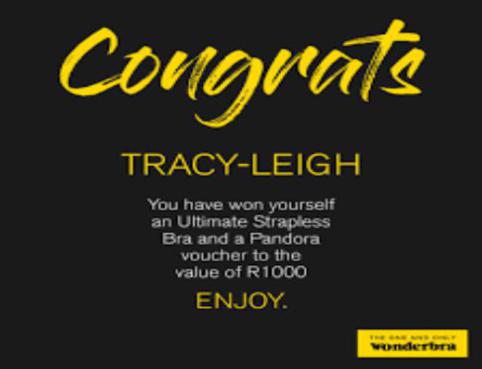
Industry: Clothes